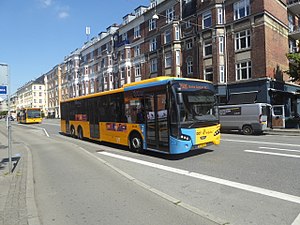
S-bus / Galleri
S-busser er en type hurtige og direkte buslinjer i Storkøbenhavn med få stop. De første linjer blev oprettet af HT den 21. oktober 1990, og i perioden frem til 1998 blev S-busnettet løbende udbygget med flere linjer. I dag drives S-busnettet af trafikselskabet Movia og er en naturlig del af rygraden i den kollektive trafik i Hovedstadsområdet. I 2019 transporterede de ca. 28,8 mio. passagerer, svarende til 14,5 % af det samlede passagertal.